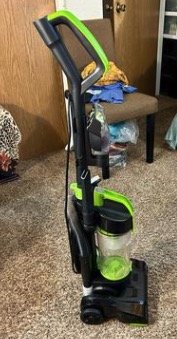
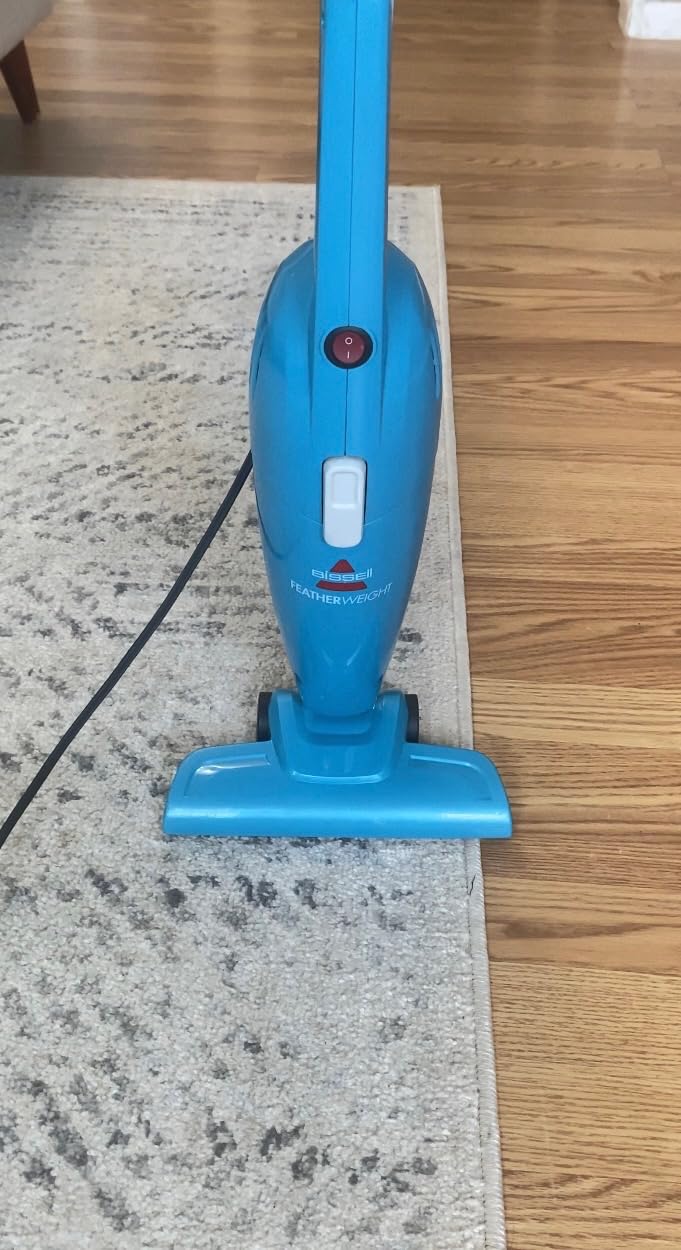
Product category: items_vacuum
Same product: no